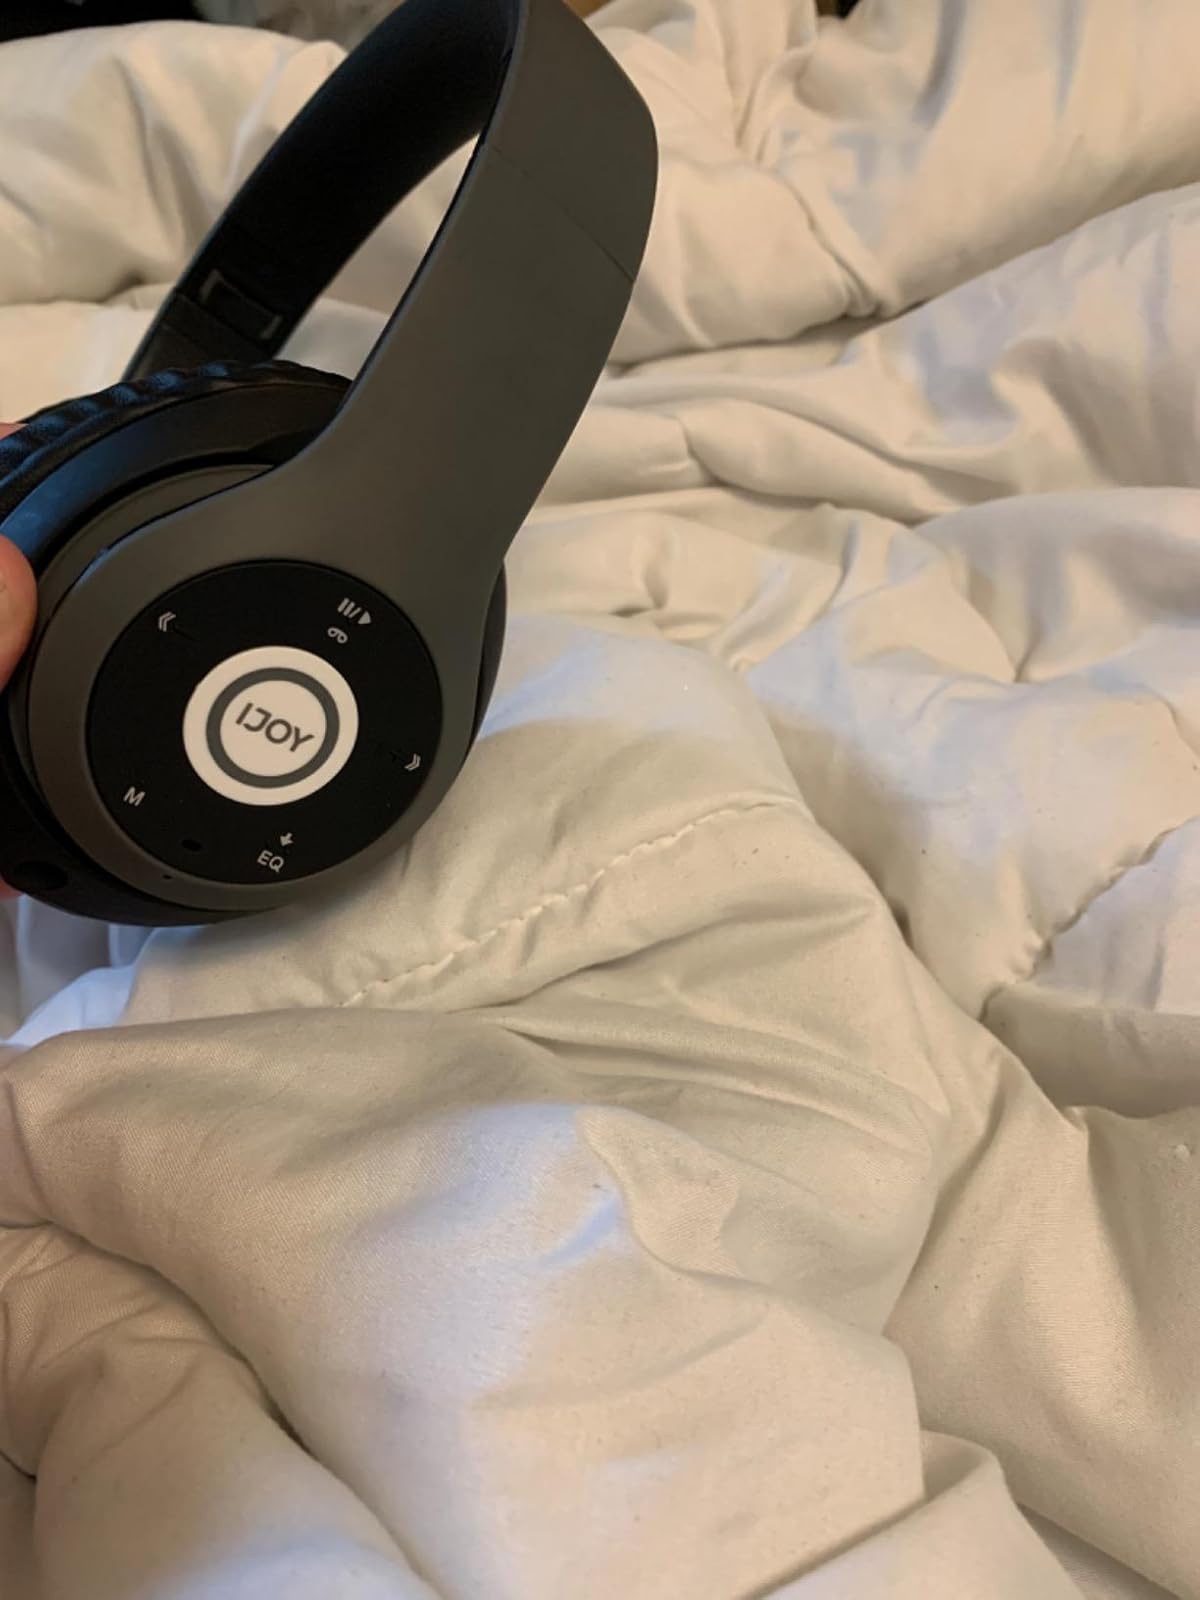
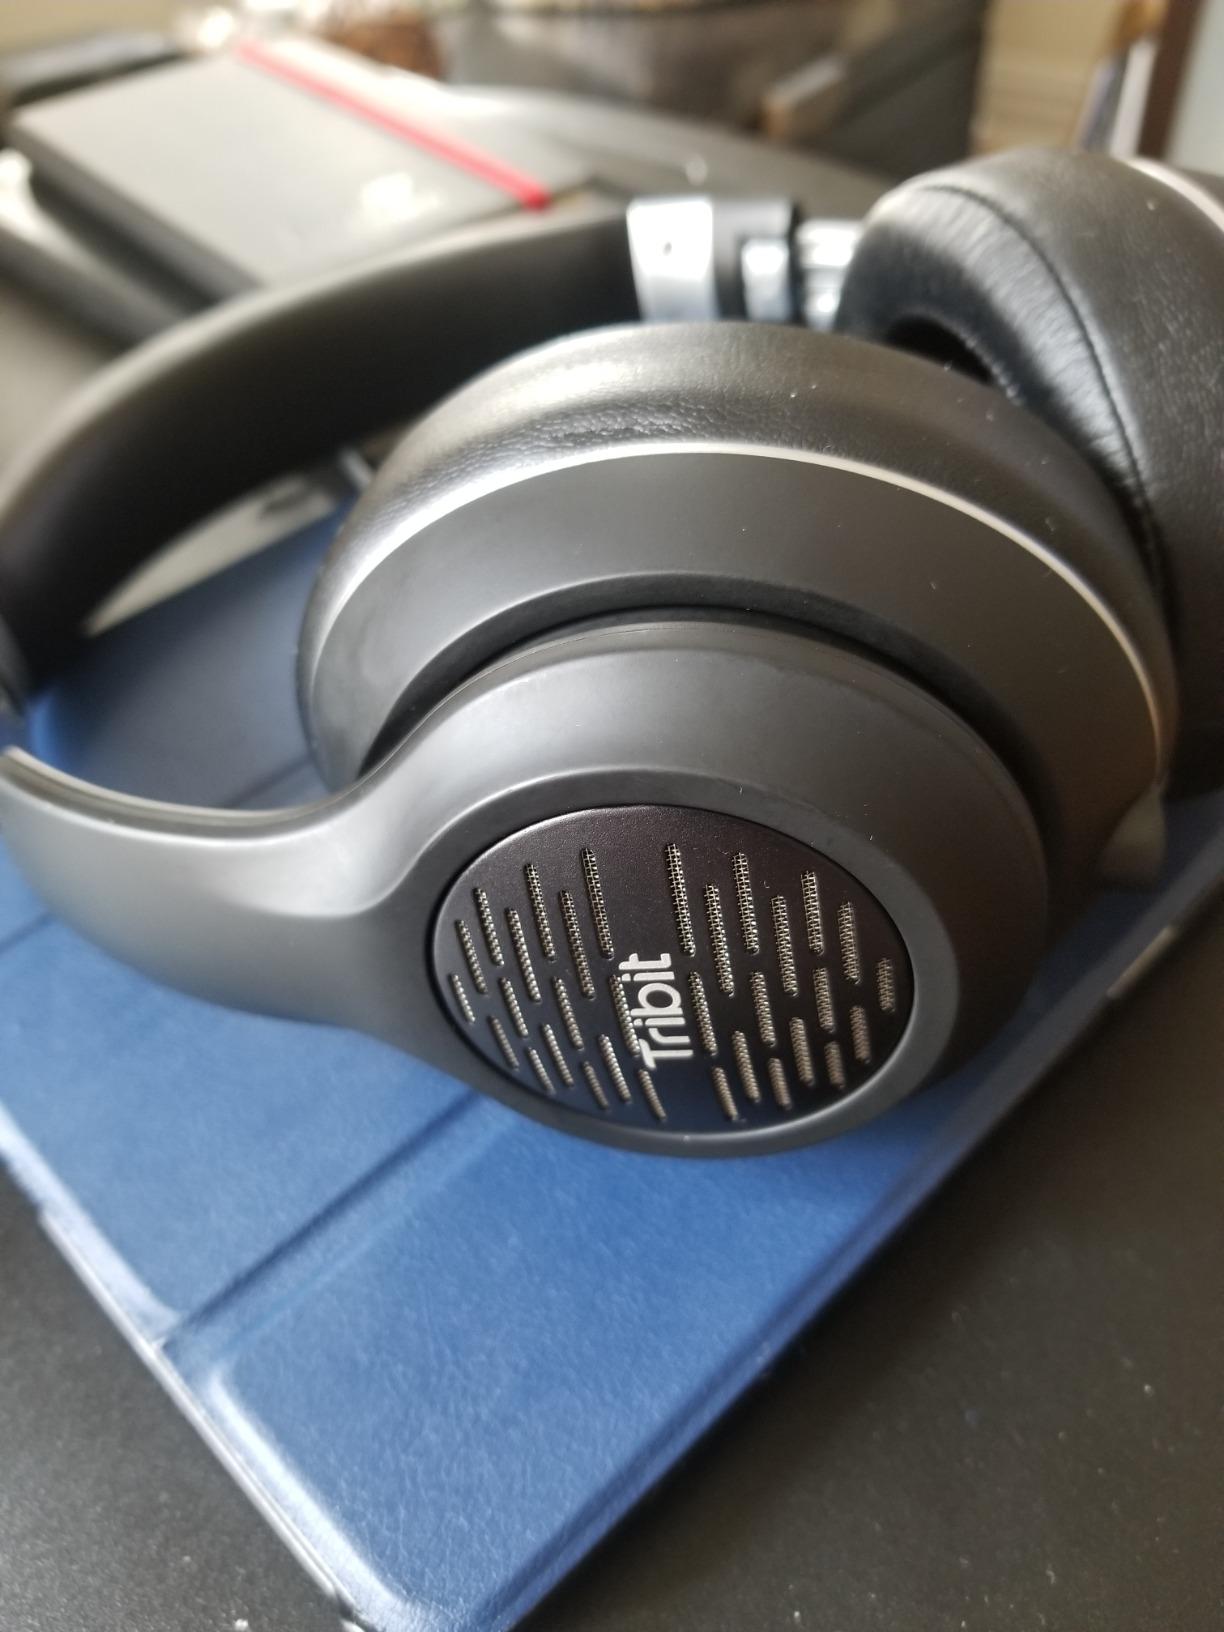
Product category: headphones
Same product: no